Hong Jun

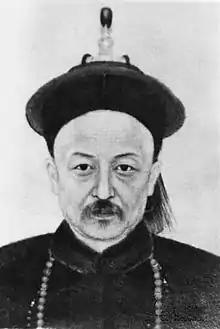
Hong Jun

Hong Jun (1839–1893) was a Chinese diplomat. From 1887 to 1890 he had served as a special emissary of the Qing dynasty government to Russia, Germany, the Netherlands, and Austria.